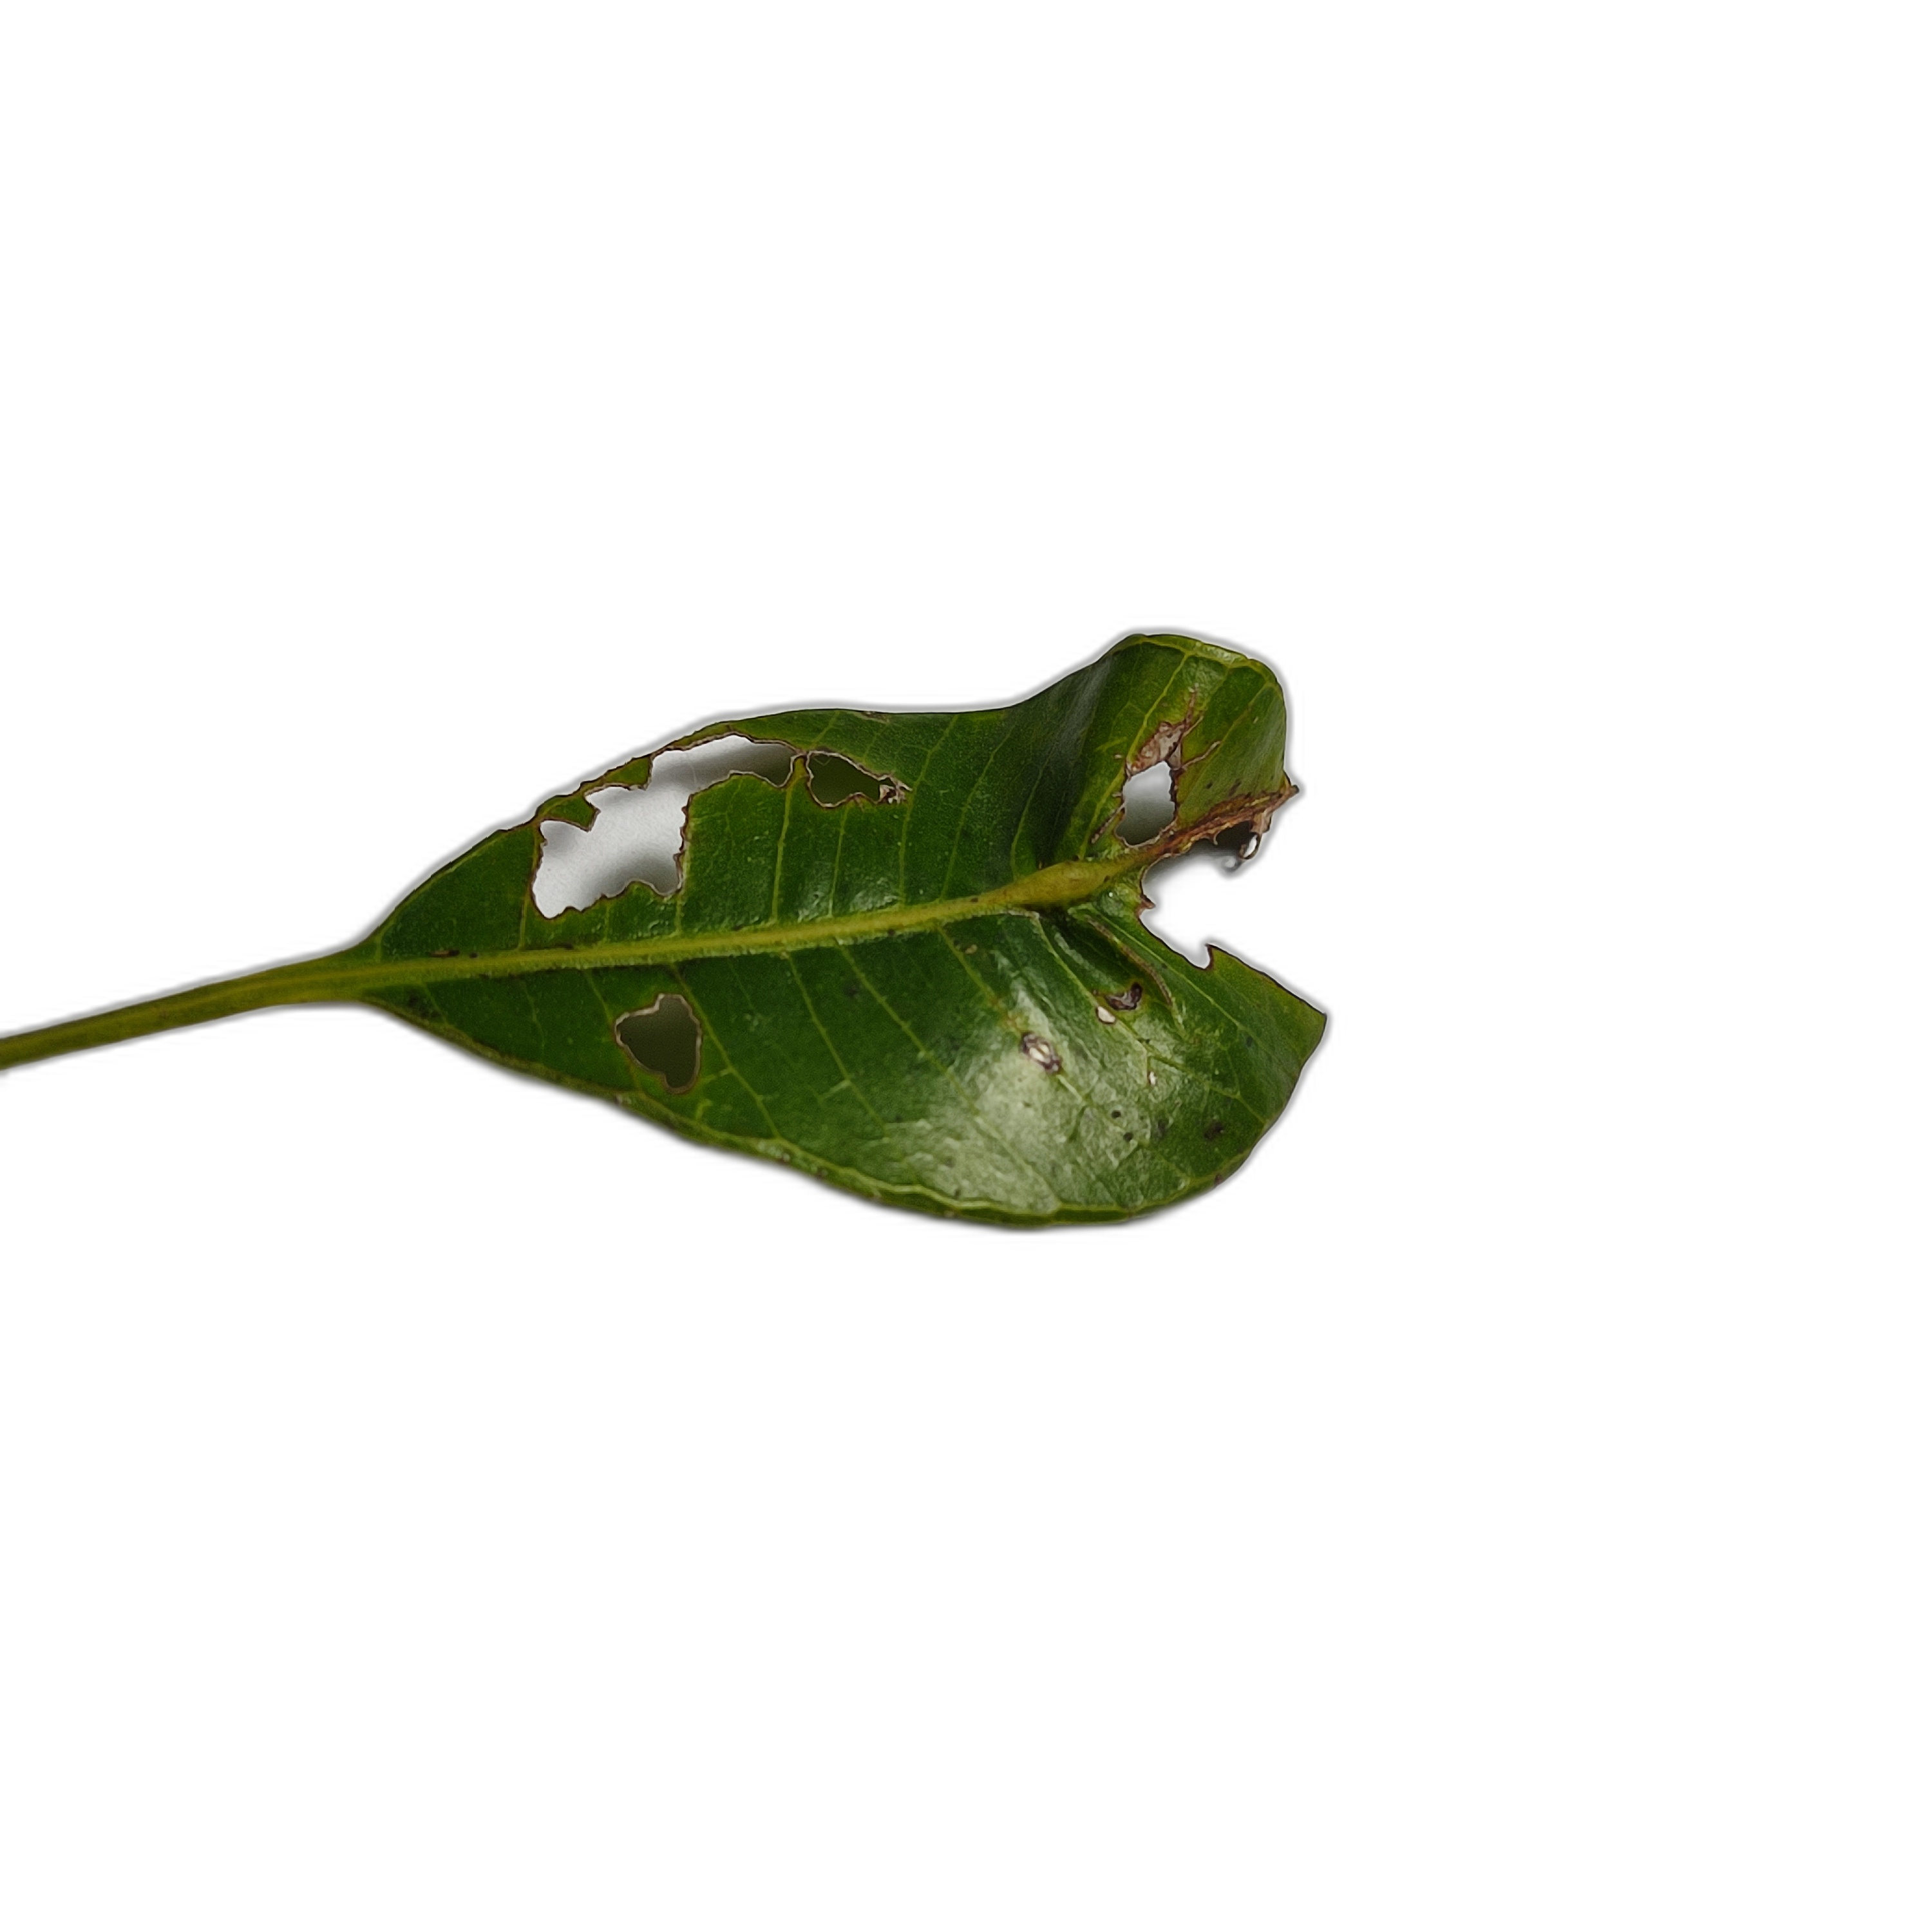
Label: not_healthy